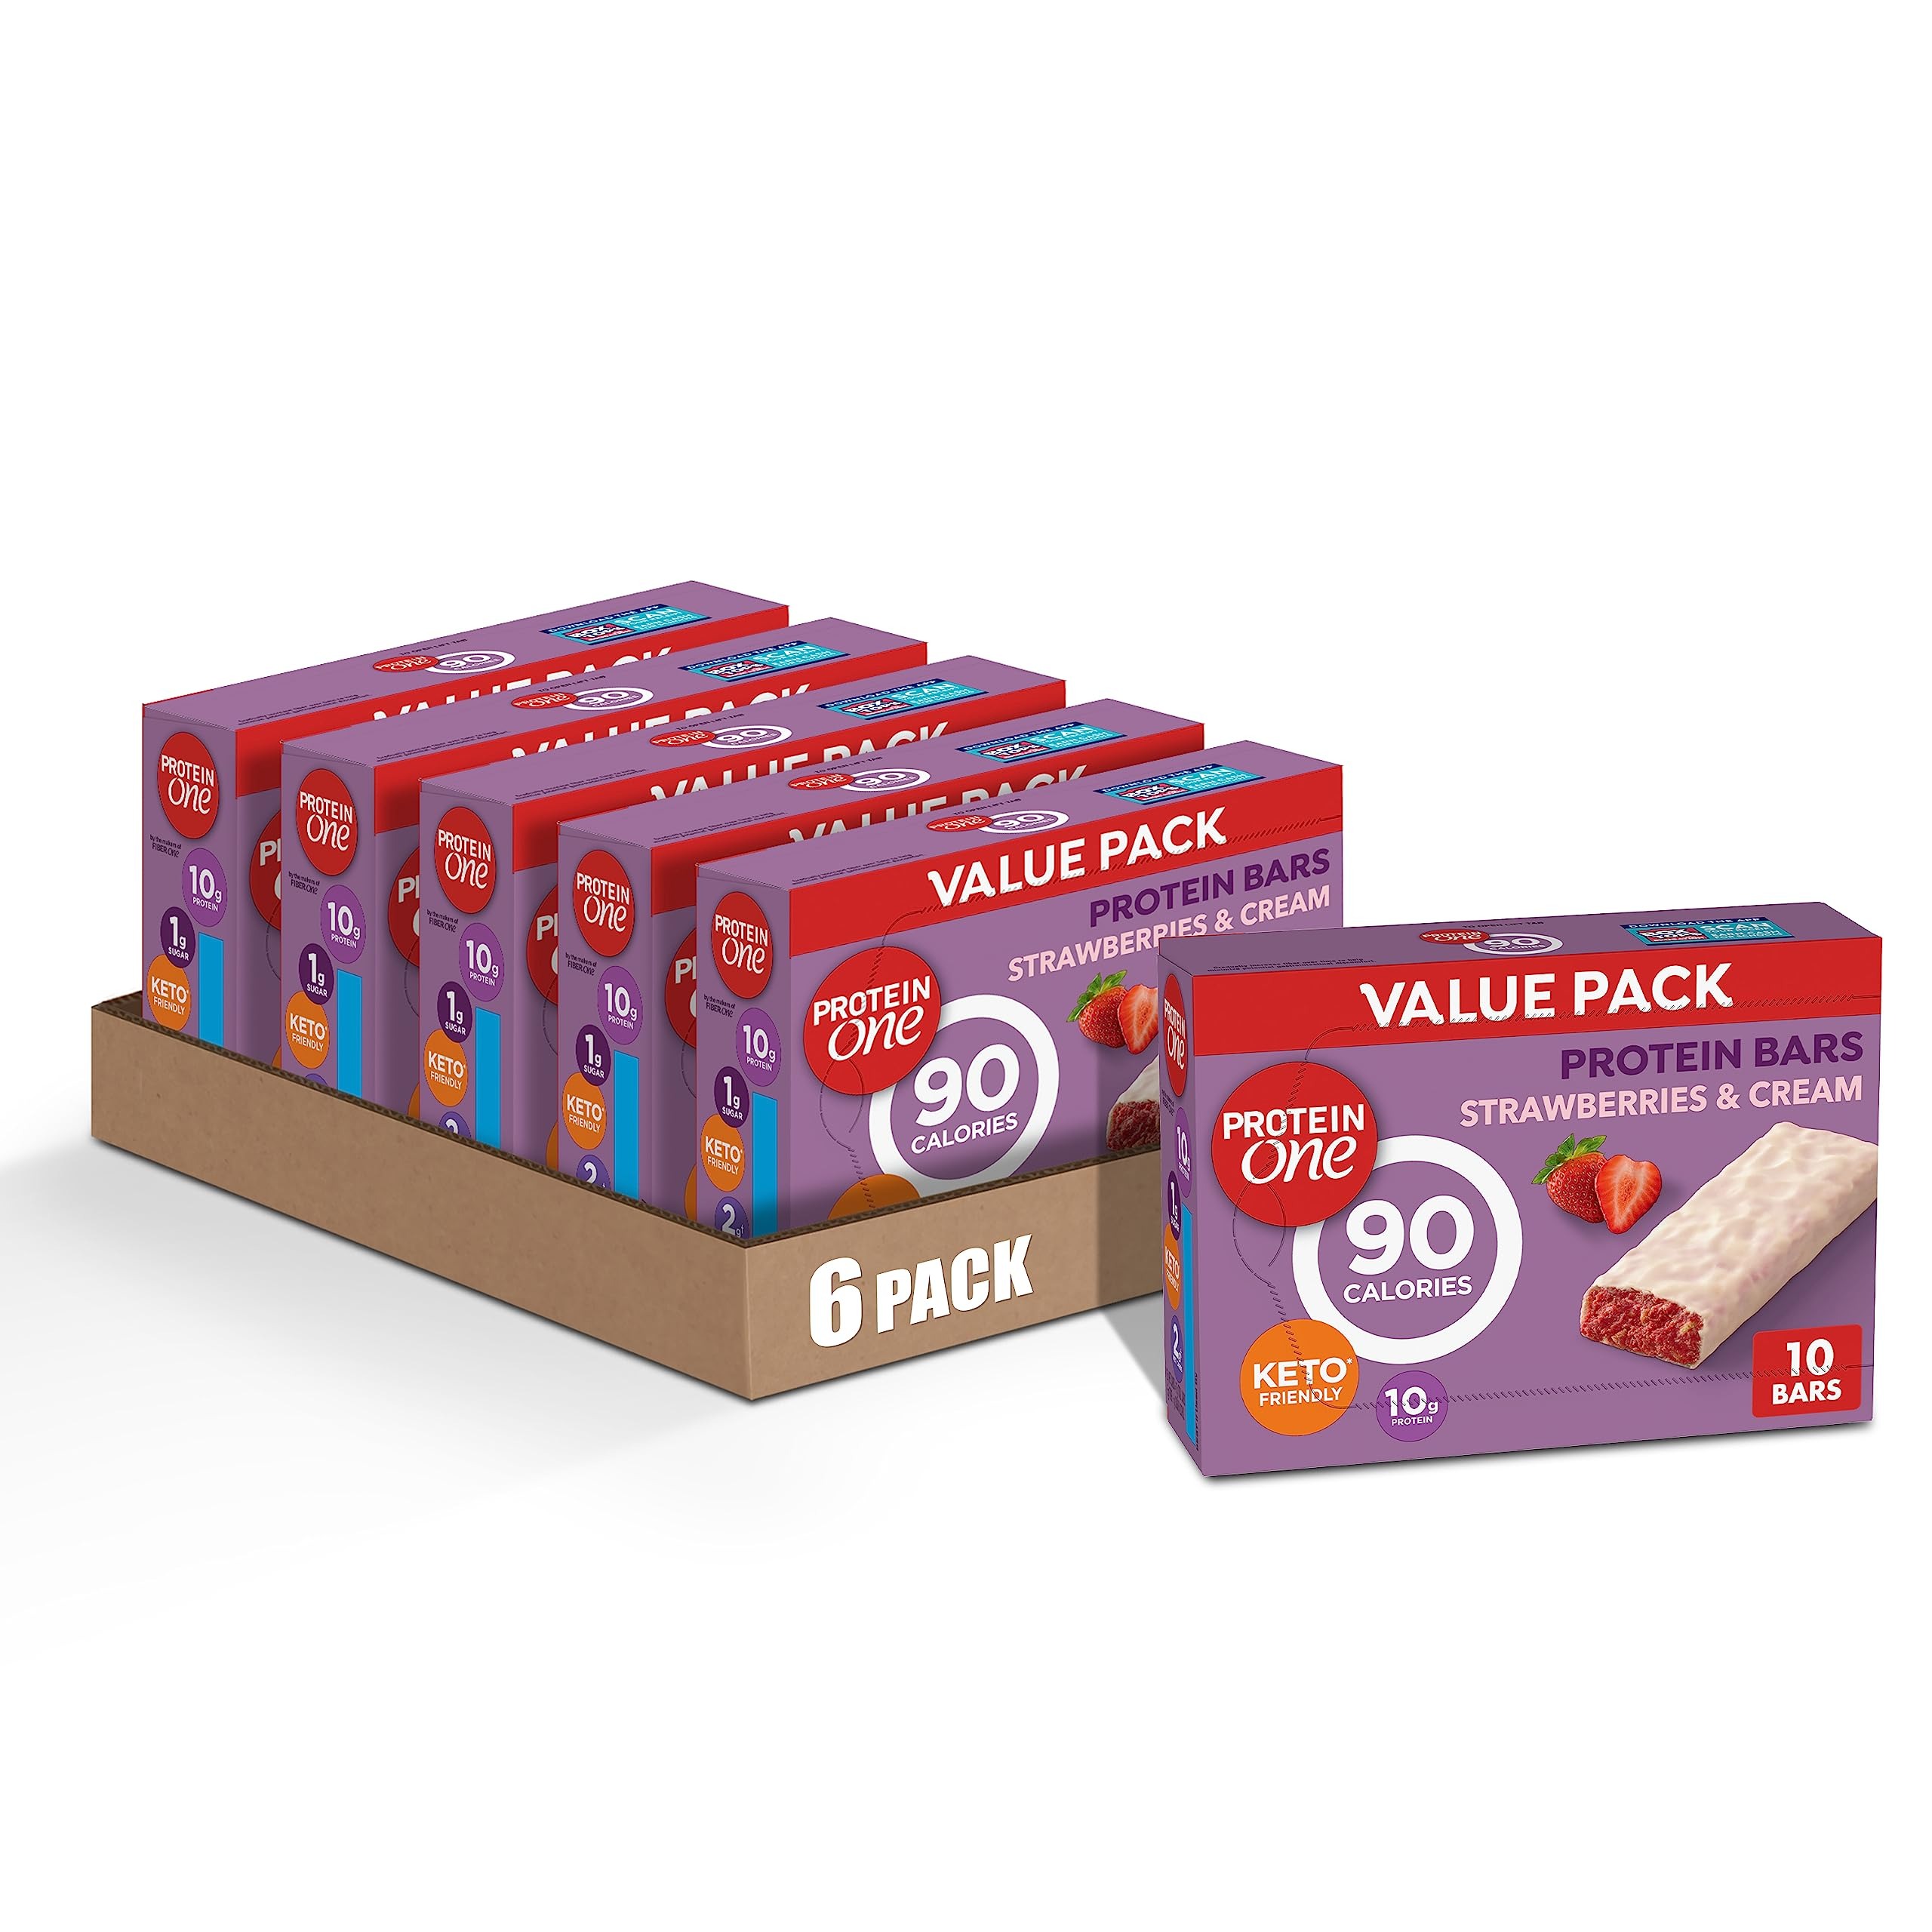
Item Name: Protein One 90 Calorie Keto Protein Bars, Strawberries and Cream, 10 ct (Pack of 6)
Bullet Point 1: PROTEIN BARS: Delicious keto friendly protein bars featuring strawberries and cream with 10 grams of protein per serving, along with less than one gram of sugar, and two grams of net carbs
Bullet Point 2: HEALTHY SNACK BARS: Protein bars that will fill you up without loading you up; Contain 10 grams protein and five grams fiber so you'll feel like one smart cookie when you say 'yes' to your sweet tooth
Bullet Point 3: STRAWBERRIES AND CREAM: Don’t compromise on great taste when you can enjoy the irresistible taste of strawberries and cream in these Protein One 90 Calorie Protein Bars
Bullet Point 4: PANTRY AND LUNCH BOX FAVORITE: Grab and go chewy protein bars for an office snack, breakfast, the lunch box, dessert, or an on-the-go invigorating treat
Bullet Point 5: CONTAINS: 0.96 oz, 10 ct (Pack of 6)
Value: 57.6
Unit: Ounce

Price: 8.27